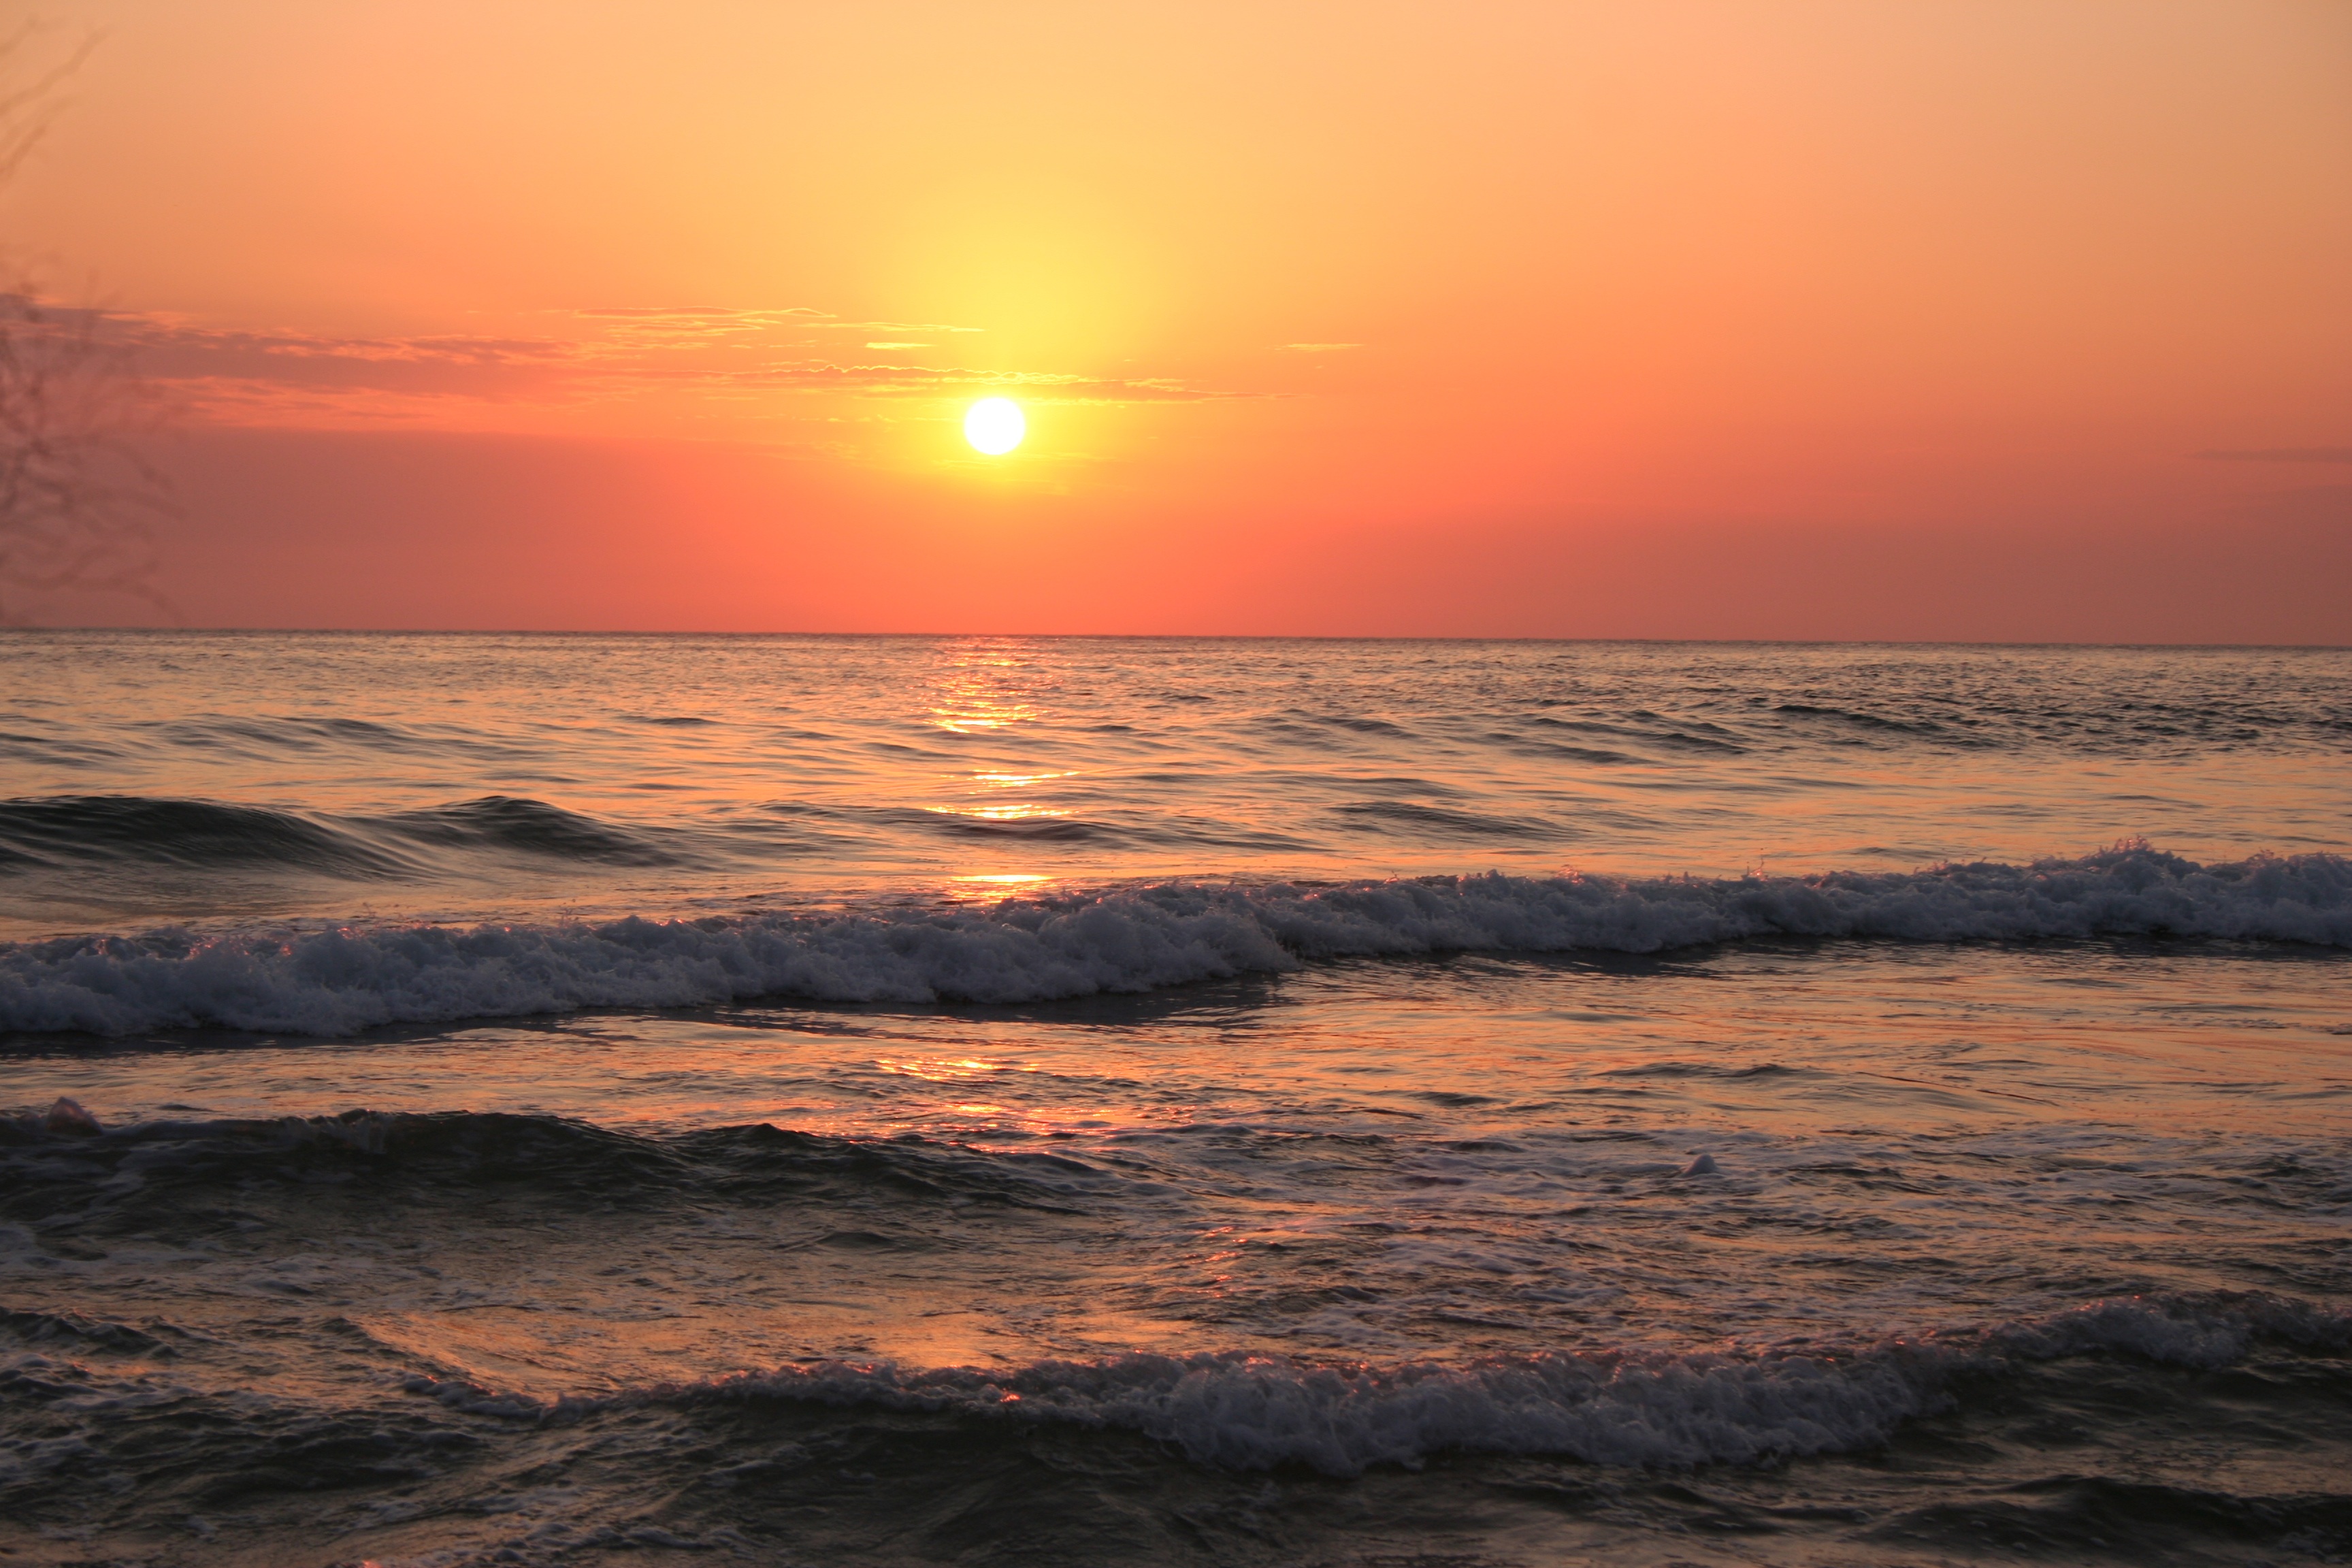
beach, sea, coast, sand, ocean, horizon, cloud, sun, sunrise, sunset, sunlight, morning, shore, wave, dawn, dusk, evening, body of water, waves, mar, sol, eventide, afterglow, wind wave